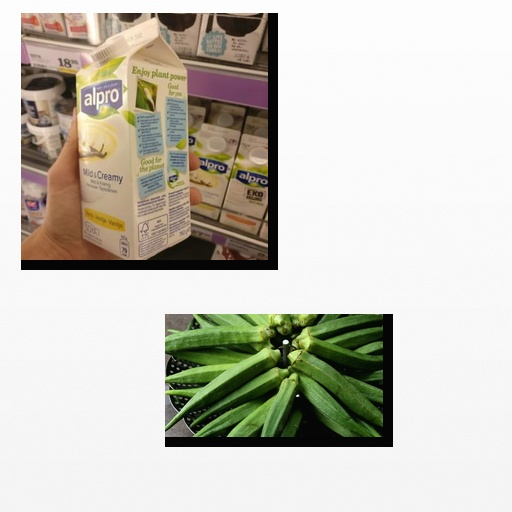
Food items: okra, vanilla_soyghurt